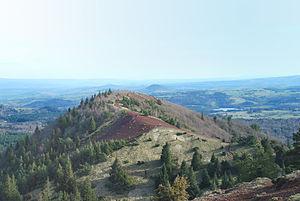
Chaîne des Puys
Cet article recense les volcans de France.
Le puy de la Vache est un volcan basaltique de la chaîne des Puys, dans le Massif central en France.
Le terme puy est notamment un appellatif toponymique qui désigne, dans le sud de la France principalement, un lieu élevé, un sommet montagneux, et par extension un village perché.